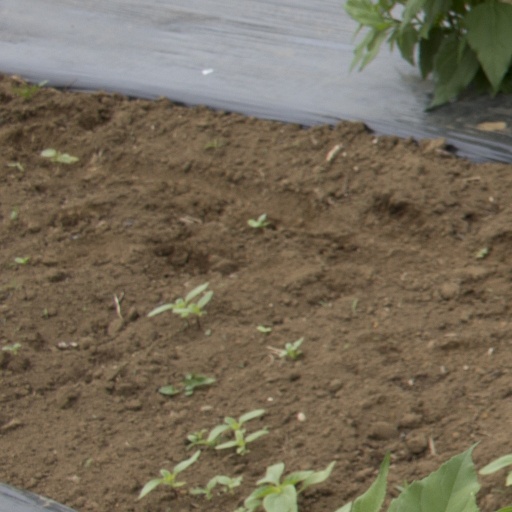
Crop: Jerusalem artichoke